Portuguese Air Force

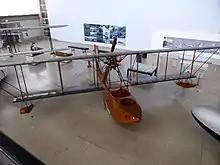
One of the first naval aviation's FBA type B flying boats, preserved at the Navy Museum

The sending of all the few available AM fighters to the Azores meant that Mainland Portugal remained without air defence. This issue would be gradually solved from 1943, thanks to the good relations of the Portuguese authorities with the Allies and the granting of air facilities at Lajes for the operation of anti-submarine aircraft. The AM then started to receive modern fighters including Bell P-39 Airacobra, Hawker Hurricane, Supermarine Spitfire and Bristol Blenheim bombers (which replaced the Junkers Ju 86). The fighter and bomber flights that were formed with them were identified by a two-letter code that was painted on the fuselages. By the end of World War II, the AM included the BA1, Sintra as a training unit, the BA2, Ota with fighter flights MR (Spitfire), RL (Spitfire), XZ (Spitfire) and OK (Airacobra) and with bomber flight ZE (Blenheim), the BA3, Tancos with Information and Reconnaissance Group (Westland Lysander) and Fighter Flight GL (Hurricane), BA4, Rabo de Peixe, with expeditionary fighter flights No 1 (Gloster Gladiator) and No 2 (Mohawk) and with the Ju 52 flight (used mainly in the air transport between Azores islands), BA5, Lajes with Expeditionary Fighter Flight No 2 (Gloster Gladiator), Lisbon Field with Fighter Flight VX (Hurricane) and Transport Aircraft Section (Consolidated B-24 Liberator, Lockheed Hudson and Douglas C-47) and Espinho airfield with Fighter Flight RV (Hurricane). The Lajes Air Base largely contributed to the Allied victory in Europe, first in its use by the British Royal Air Force in the elimination of the German submarine threat in the North Atlantic and then in its use by the United States Army Air Force (USAAF) in the air connection between the US and Europe and North Africa, enabling it to reduce the time of flight and largely increase the number of logistic flights that were able to supply the troops fighting the Axis.